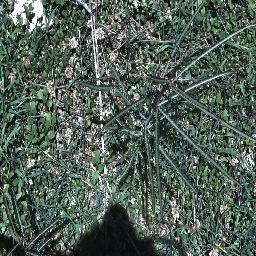
Label: parkinsonia